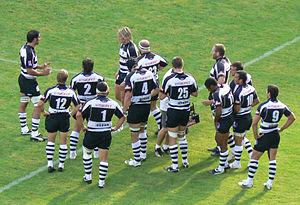
Cette page présente la saison 2010-2011 du Club athlétique Brive Corrèze Limousin, unique club limousin engagé en Championnat de France de Top 14, et qui a participé également à l'Amlin Cup, la petite coupe d'Europe.
Le Championnat de France de rugby à XV 2010-2011 ou Top 14 2010-2011 est la saison 2010-2011 du Championnat de France de rugby à XV, il oppose les quatorze meilleures équipes françaises de rugby à XV. Le championnat débute le 13 août 2010 pour s'achever par une finale fixée au 4 juin 2011 au Stade de France.
Le Club athlétique Brive Corrèze Limousin est la section rugby à XV fondée en 1910 du Club athlétique briviste, club omnisports français, basé à Brive-la-Gaillarde en Corrèze. Son équipe première évolue en Top 14 en 2020-2021. Son président est Simon Gillham, l’équipe étant entraînée par le Nord-Irlandais Jeremy Davidson, épaulé par Marc Dal Maso et Jean-Baptiste Péjoine.